Truce term

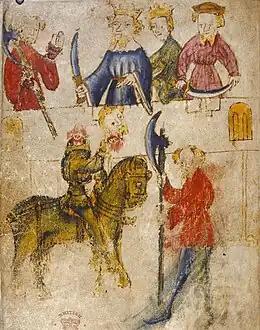
Mediaeval illumination of Sir Gawain and the Green Knight

The "Thoume" (thumb) that is "sklyss" (sliced) in the quote above may refer to the thumb having been raised by the man calling "barlafummill", a common accompanying gesture to the use of a truce term in Scotland.